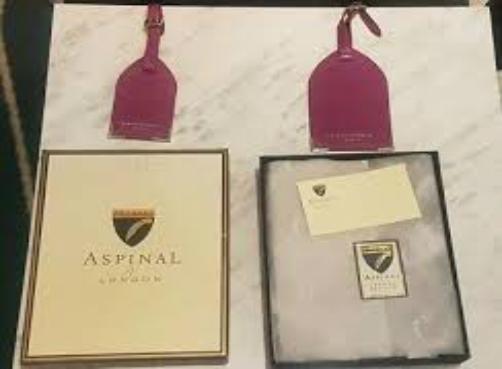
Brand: ASPINAL OF LONDON
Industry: Clothes